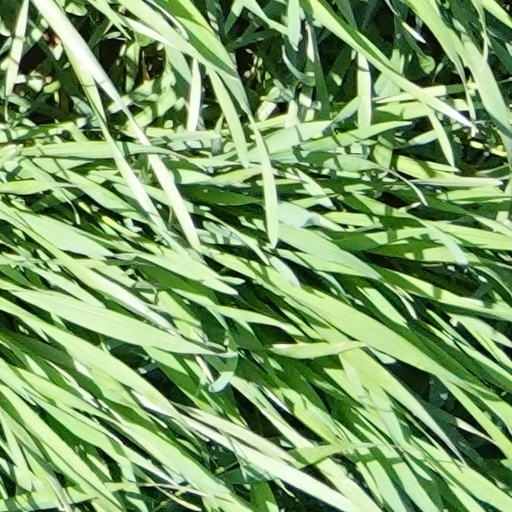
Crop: wheat